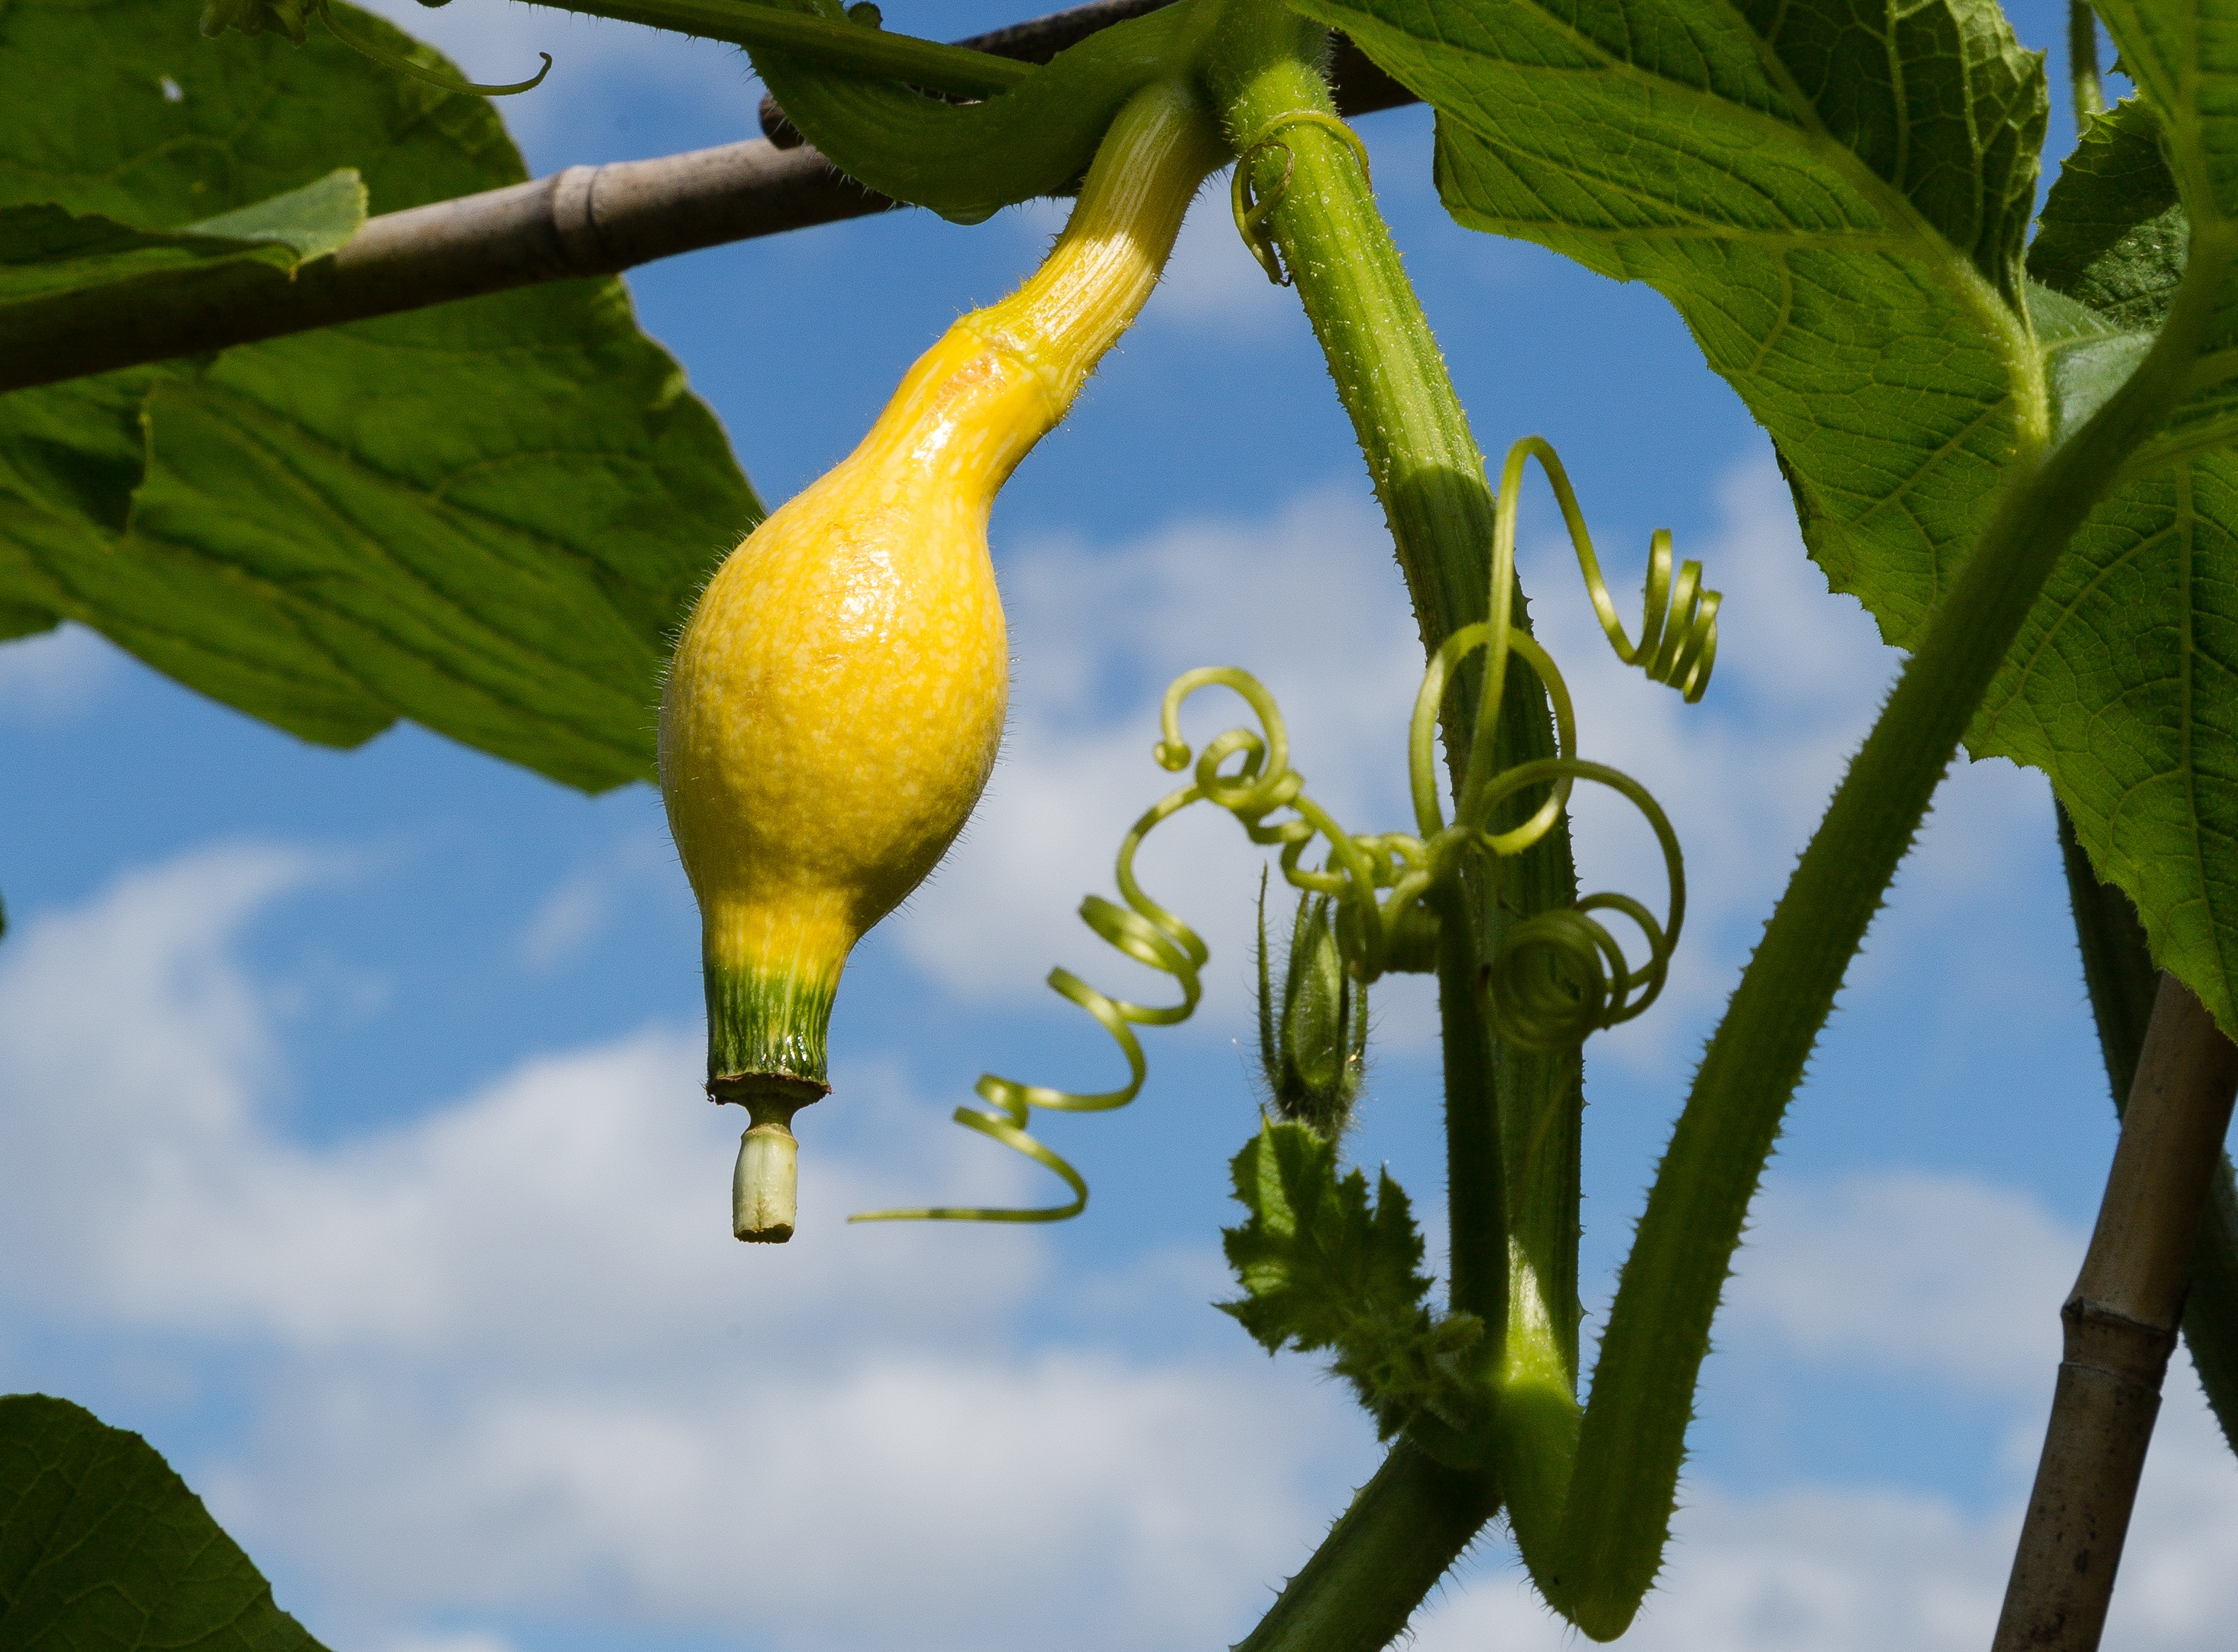
tree, nature, branch, bird, plant, flower, food, green, produce, vegetable, botany, yellow, flora, fauna, gourd, tropics, organic, flowering plant, plant stem, land plant